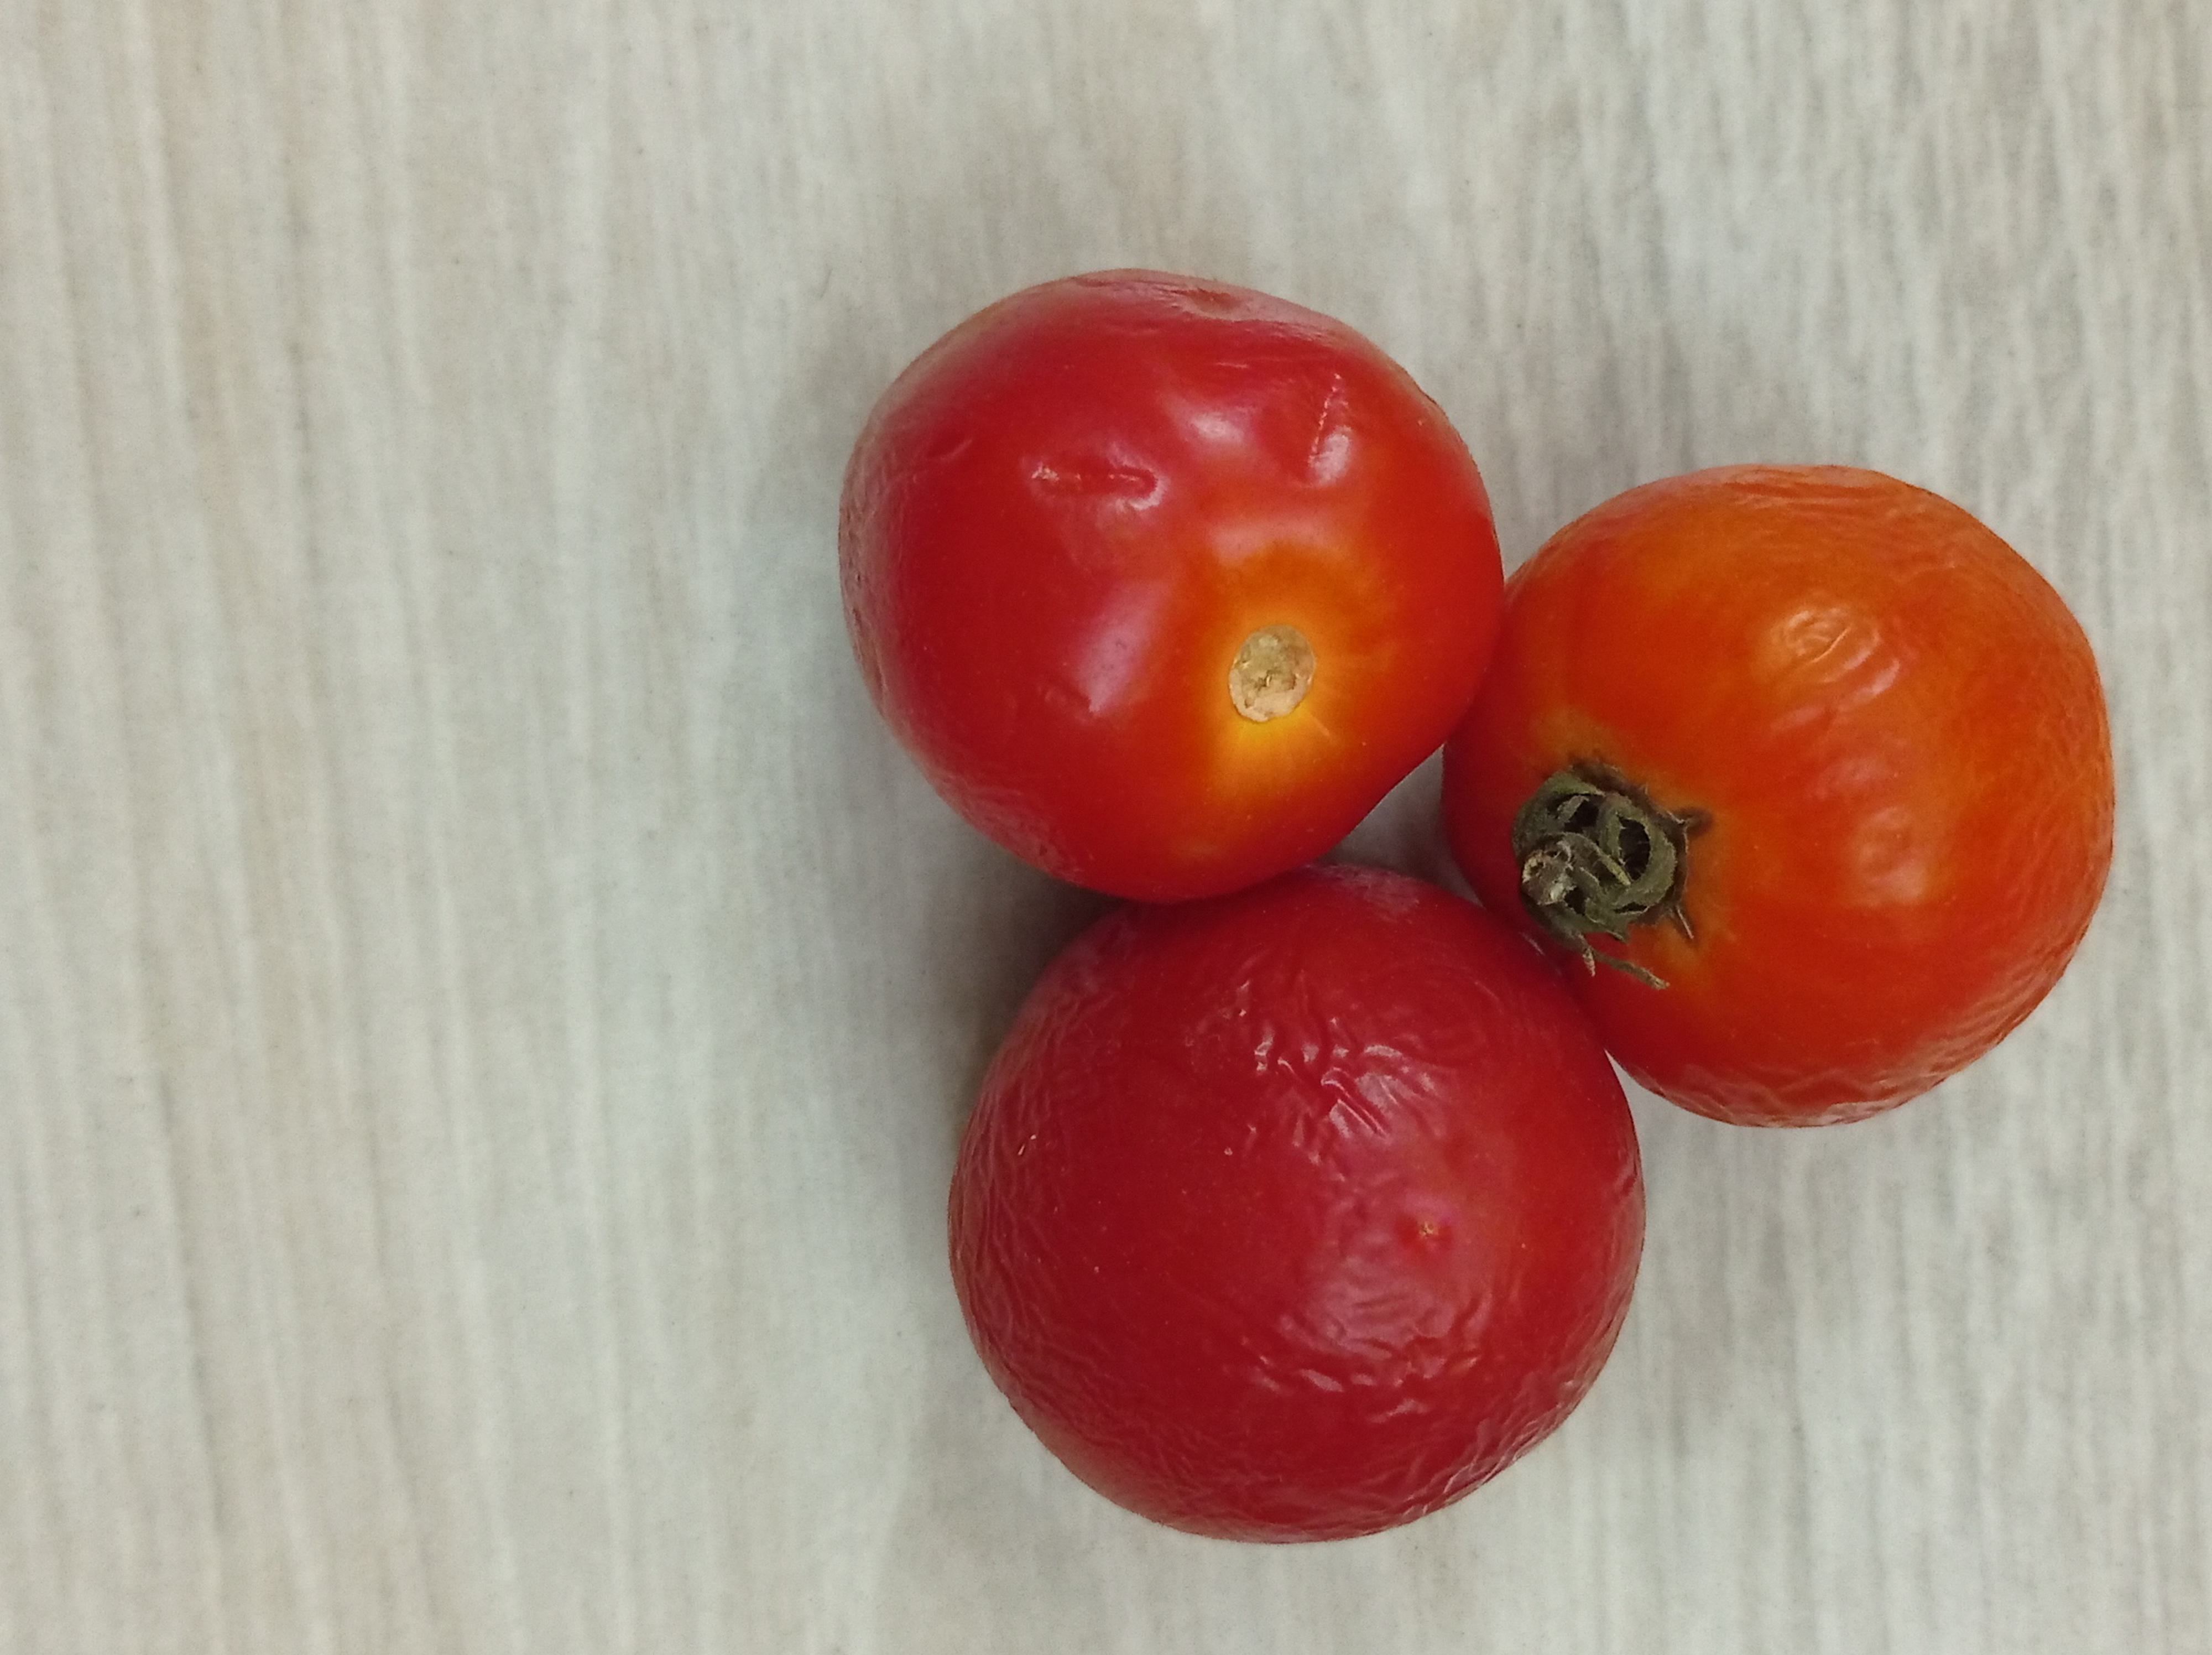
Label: Fresh